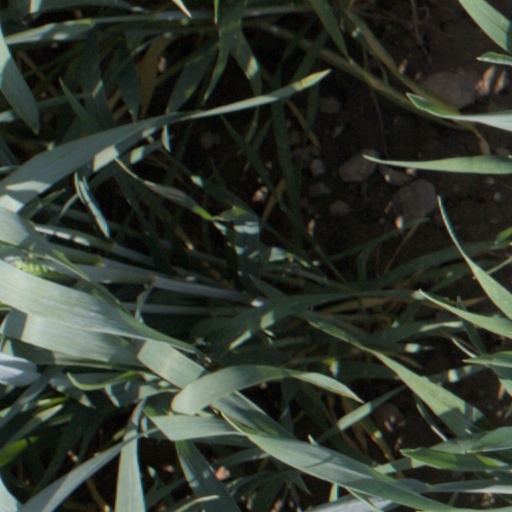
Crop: wheat